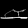
Label: Sandal